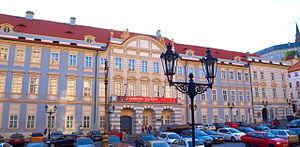
Le Palais Liechtenstein sur la place Malostranské à Mala Strana est l'un des deux palais, à Prague, qui appartenaient jadis à la Famille Princière de Liechtenstein. L'autre est le Palais Liechtenstein de l'île Kampa.